Sony Cheruvathur

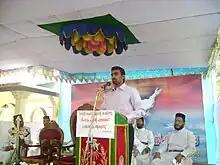
Sony Cheruvathoor speaking at Chengannur Bhadrasana convention in a youth meeting of the orthodox church on 7 February 2008

Sony Kuriakose Cheruvathur (born 26 August 1978) is a former Indian cricketer who played for Kerala in domestic cricket. He is an all-rounder who plays as a right-handed middle order batsman and right arm medium-fast bowler.